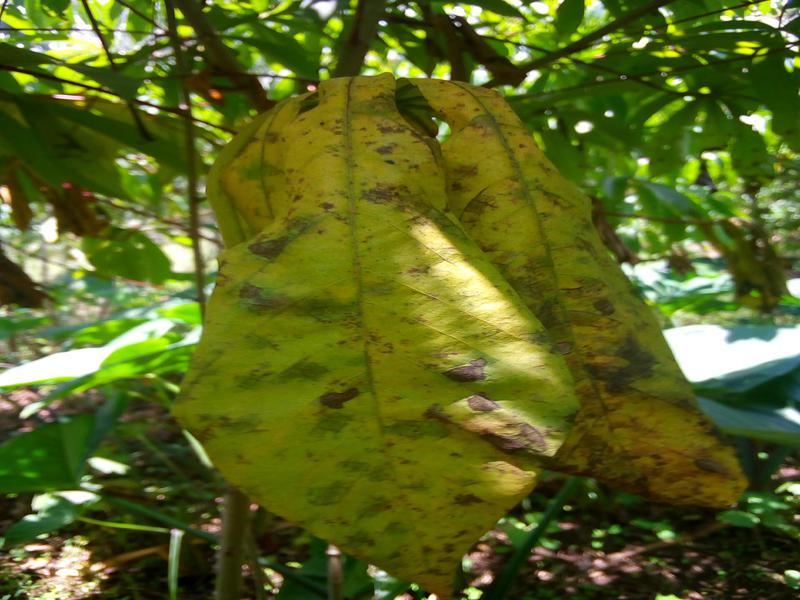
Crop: cassava
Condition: bacterial_blight